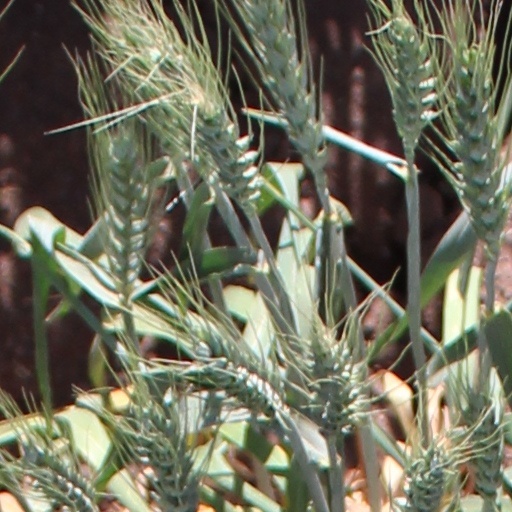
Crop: wheat